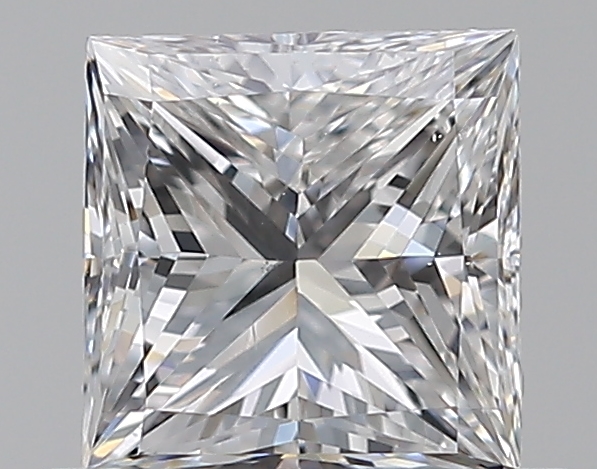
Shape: princess
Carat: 0.7
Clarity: VS2
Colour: D
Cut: VG
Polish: EX
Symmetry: GD
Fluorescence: N
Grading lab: GIA
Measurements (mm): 4.98 x 4.89 x 3.47